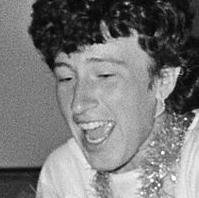
Age: 21